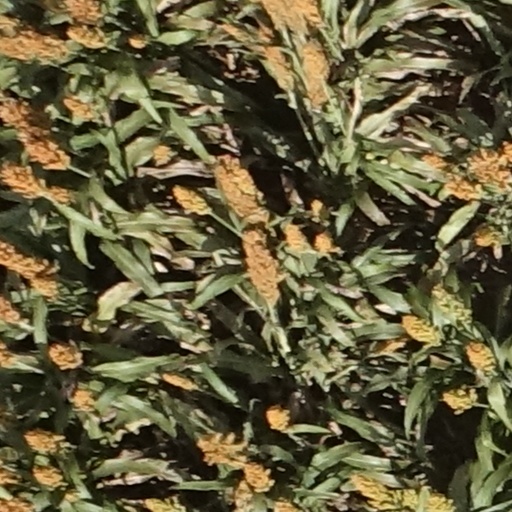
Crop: sorghum